Plasmodium knowlesi

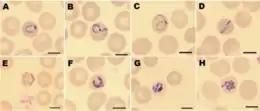
Giemsa-stained thin blood smears of human red blood cells infected with "Plasmodium knowlesi"

"P. knowlesi" can cause both uncomplicated and severe malaria in humans. Those infected nearly always experience fever and chills. People with uncomplicated "P. knowlesi" malaria often also experience headaches, joint pain, malaise, and loss of appetite. Less commonly, people report coughing, abdominal pain, diarrhea, nausea, and vomiting. Laboratory tests of infected people nearly always show a low platelet count, although this rarely leads to bleeding problems. Unlike other human malarias, "P. knowlesi" malaria tends to have fevers that spike every 24 hours, and is therefore often called daily or "quotidian" malaria. Uncomplicated "P. knowlesi" malaria can be treated with antimalarial drugs such as artemisinin combination therapy (ACT) or chloroquine ACT is the preferred treatment as the drug is associated with a faster parasite clearance time.